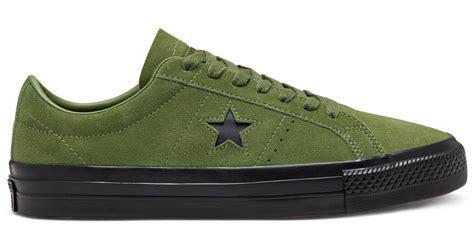
Brand: Converse
Model: One Star Pro